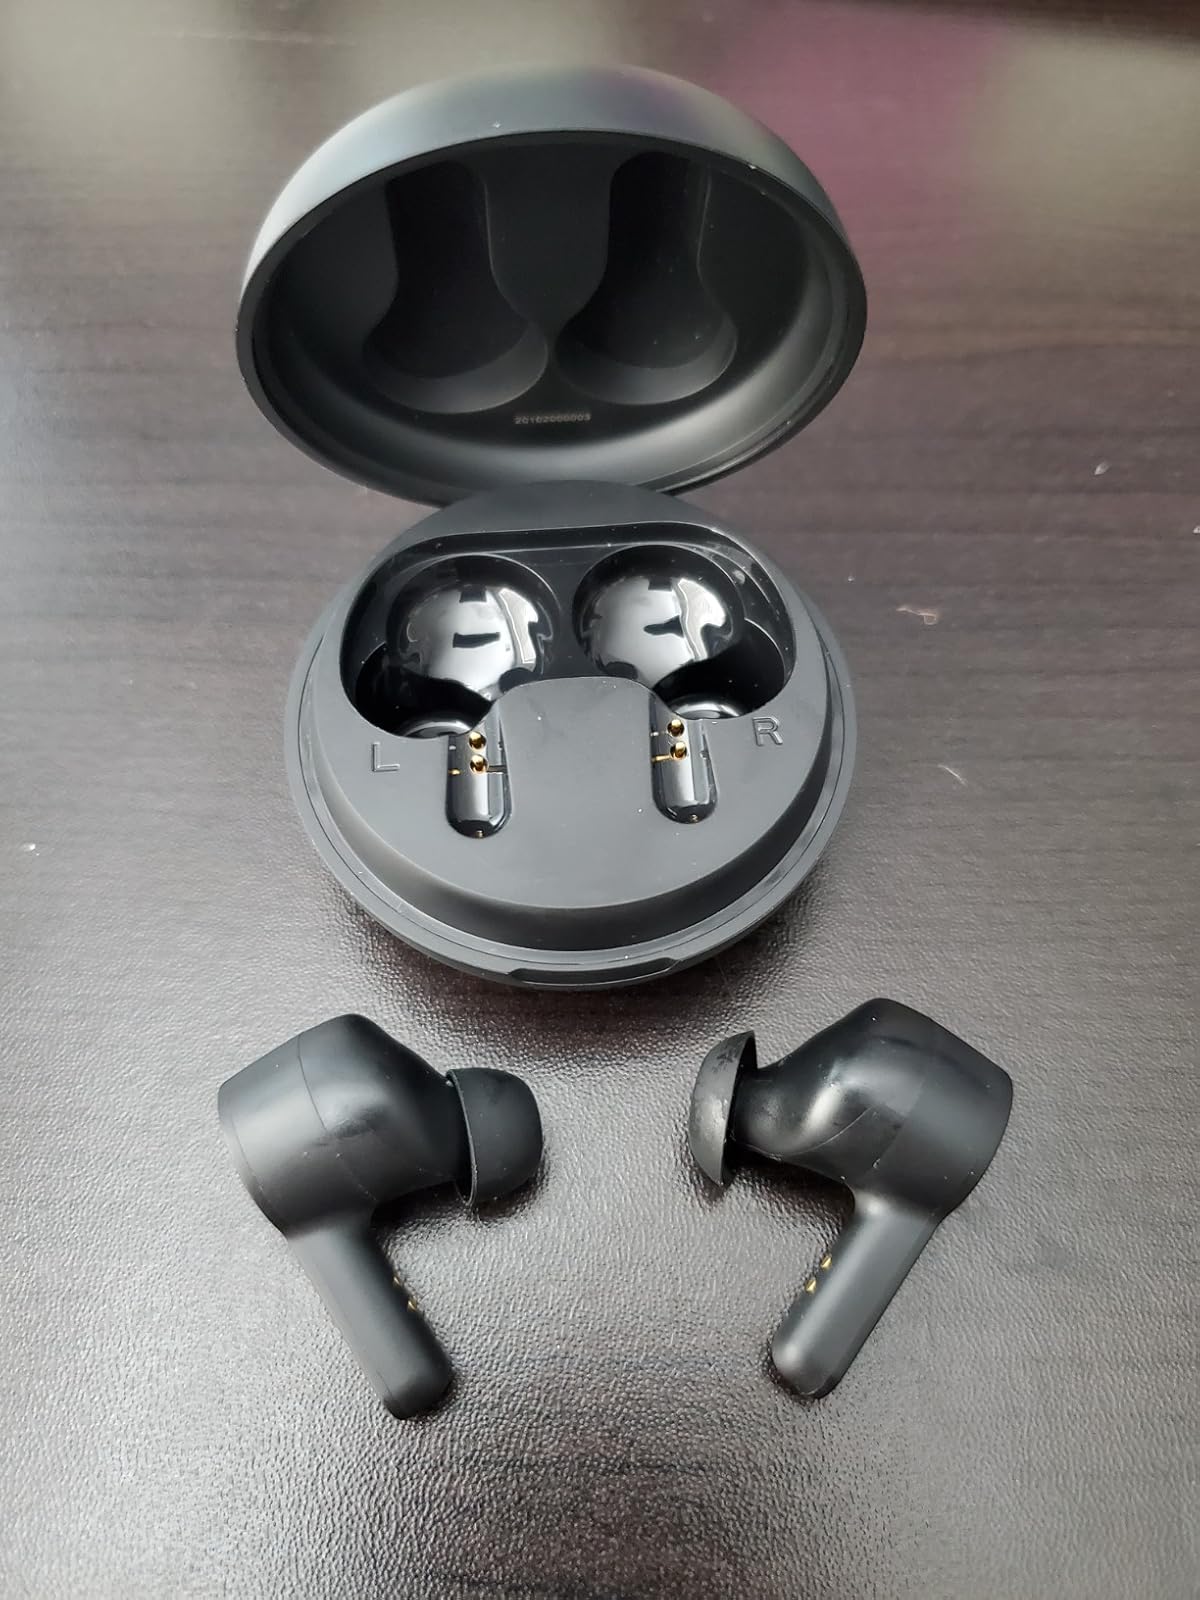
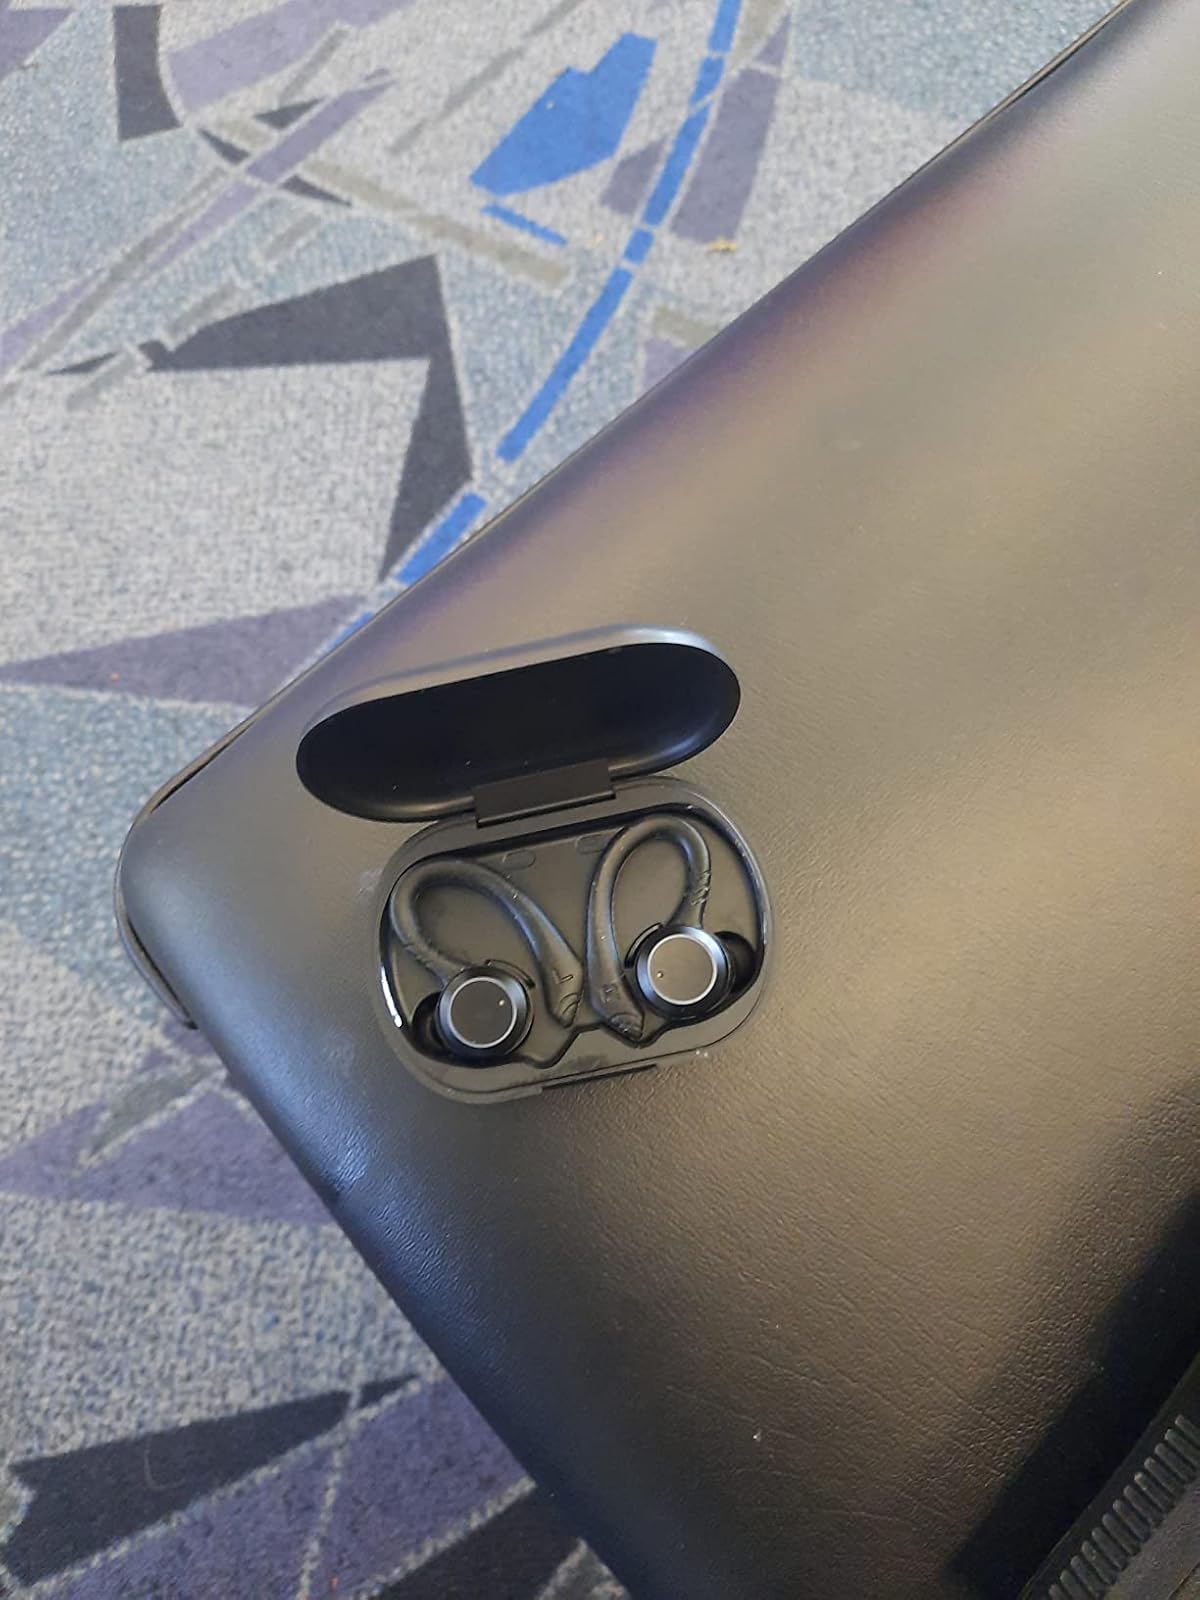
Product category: earbuds
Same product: no